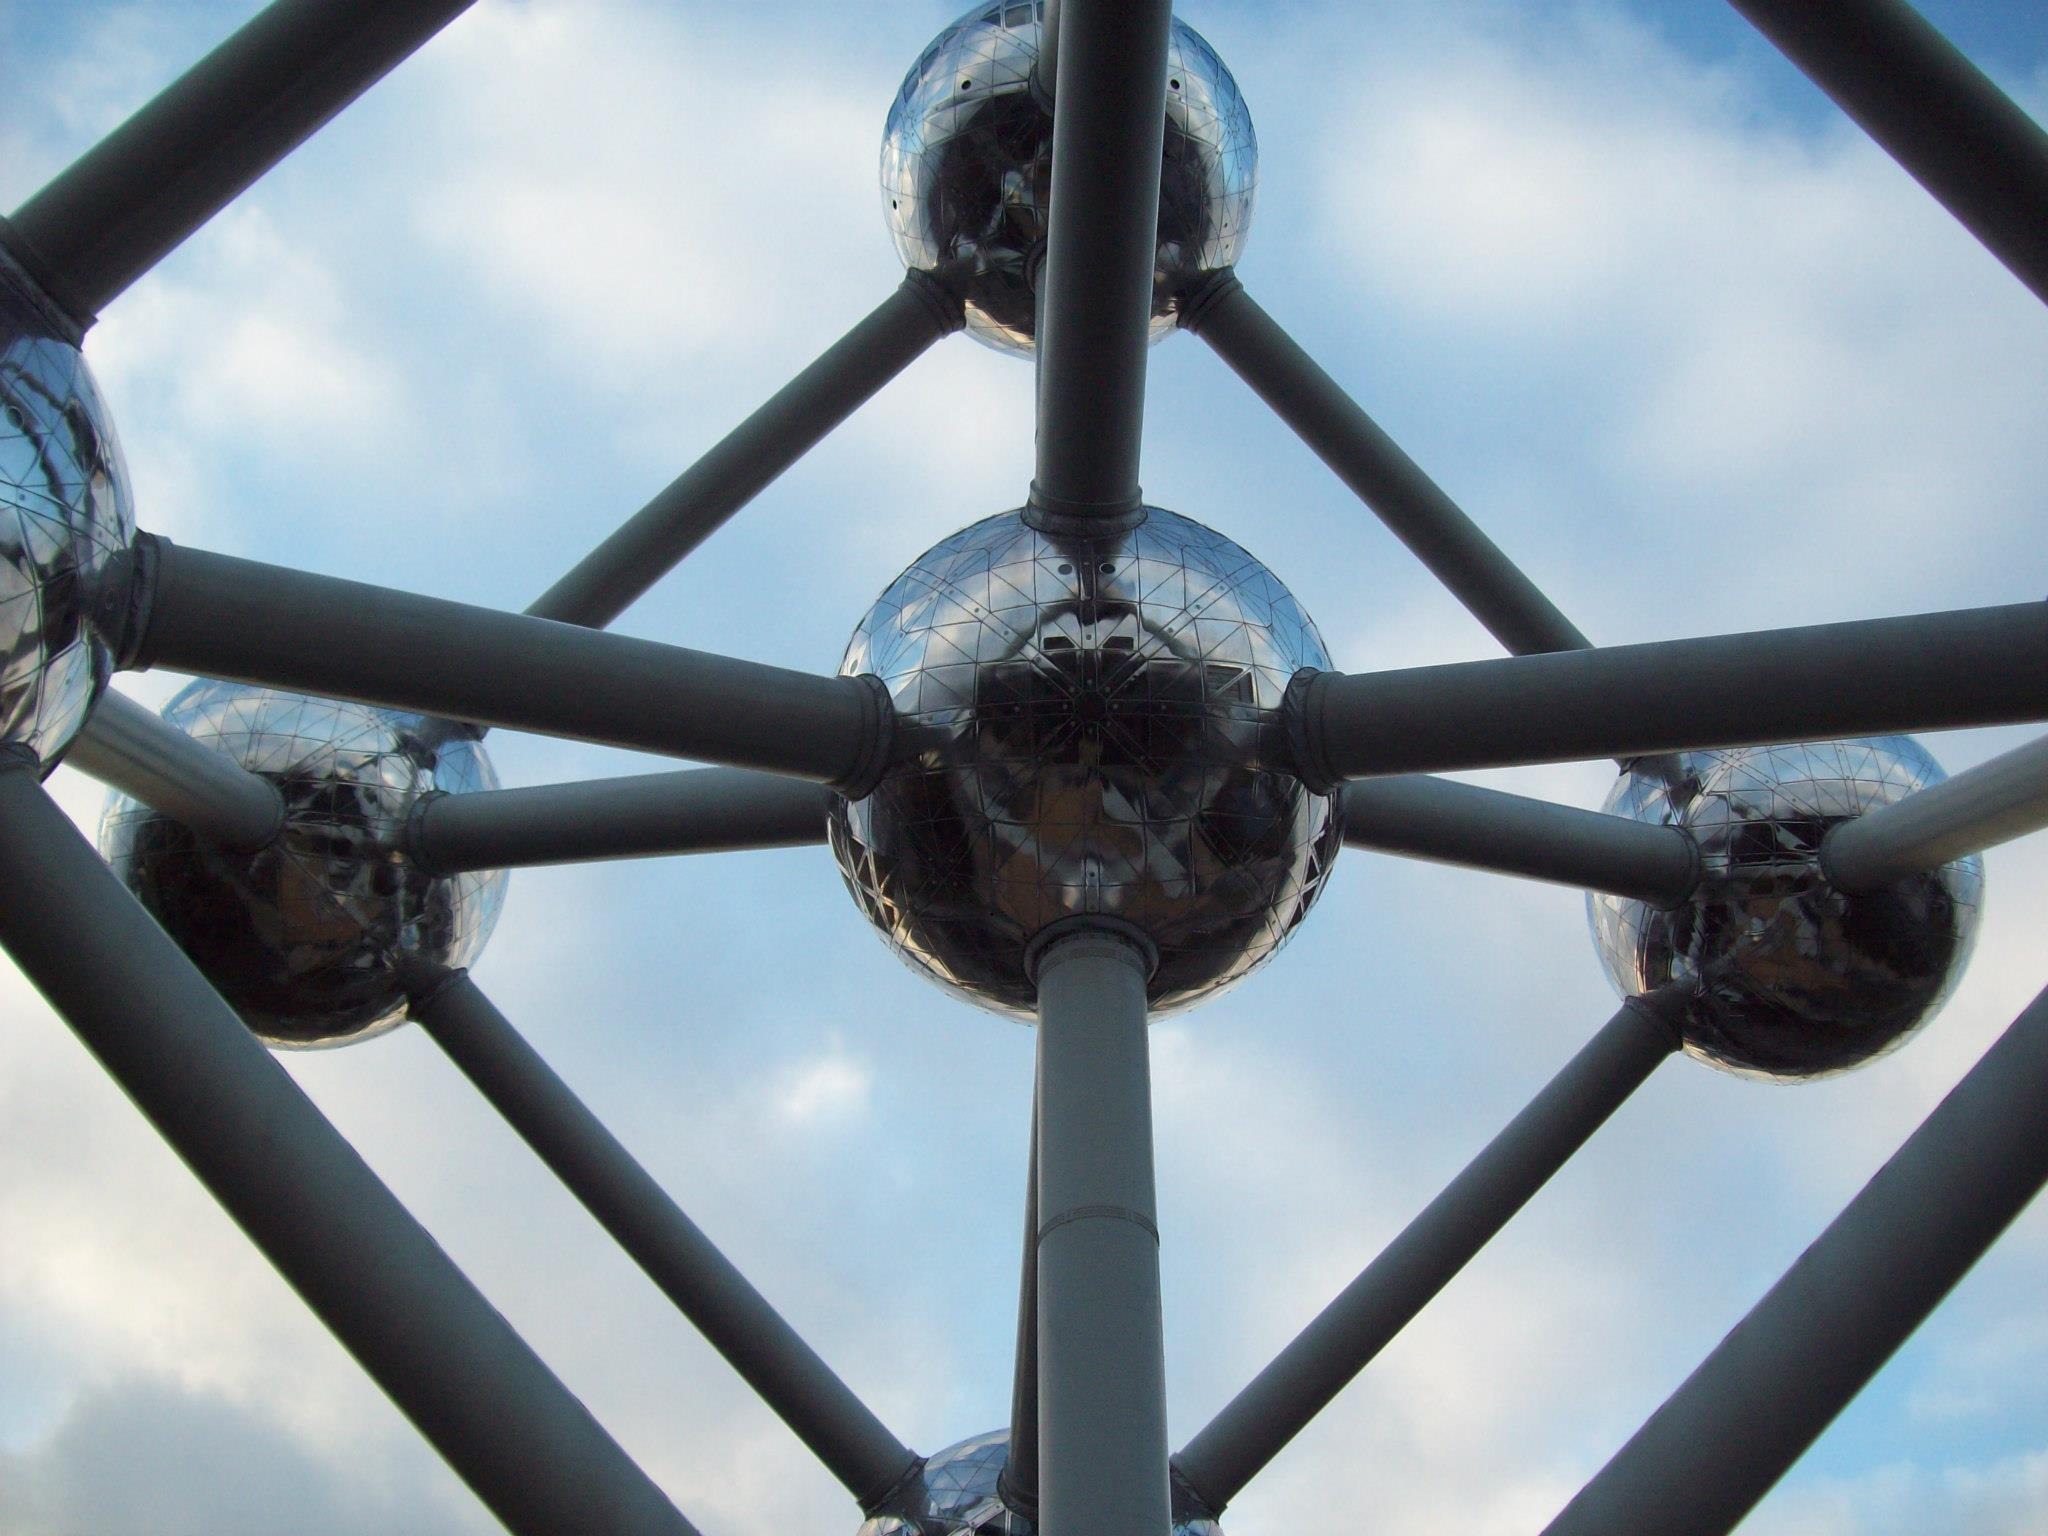
creative, wheel, airplane, aircraft, statue, construction, vehicle, aviation, mast, metal, metal work, blue, artwork, sculpture, art, brussels, creativity, design, atom, propeller, physics, metallic, atomium, molecule, atmosphere of earth, aircraft engine